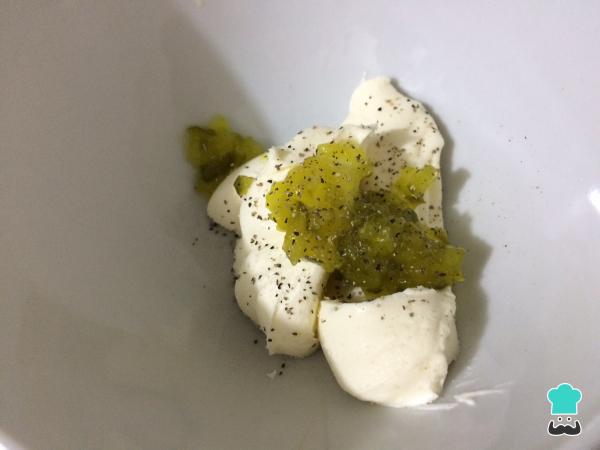
Para realizar el relleno, en un bol agregar el queso crema con la sal, la pimienta y los pepinillos finamente picados, revolver hasta obtener una mezcla suave.